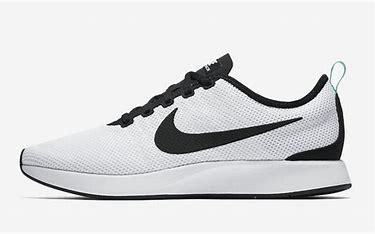
Brand: Nike
Model: Dualtone Racer